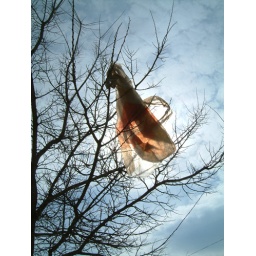
Kmart bag in tree